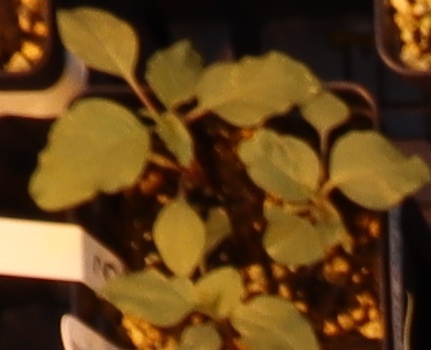
Label: Redroot Pigweed